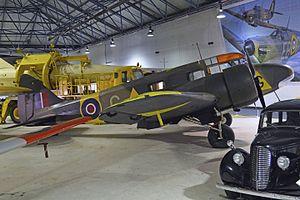
L'Airspeed AS.10 Oxford est un bimoteur d’entraînement militaire dérivé de l’AS.6 Envoy qui fut très largement utilisé durant la Seconde Guerre mondiale pour assurer la formation des équipages de multimoteurs du Commonwealth.